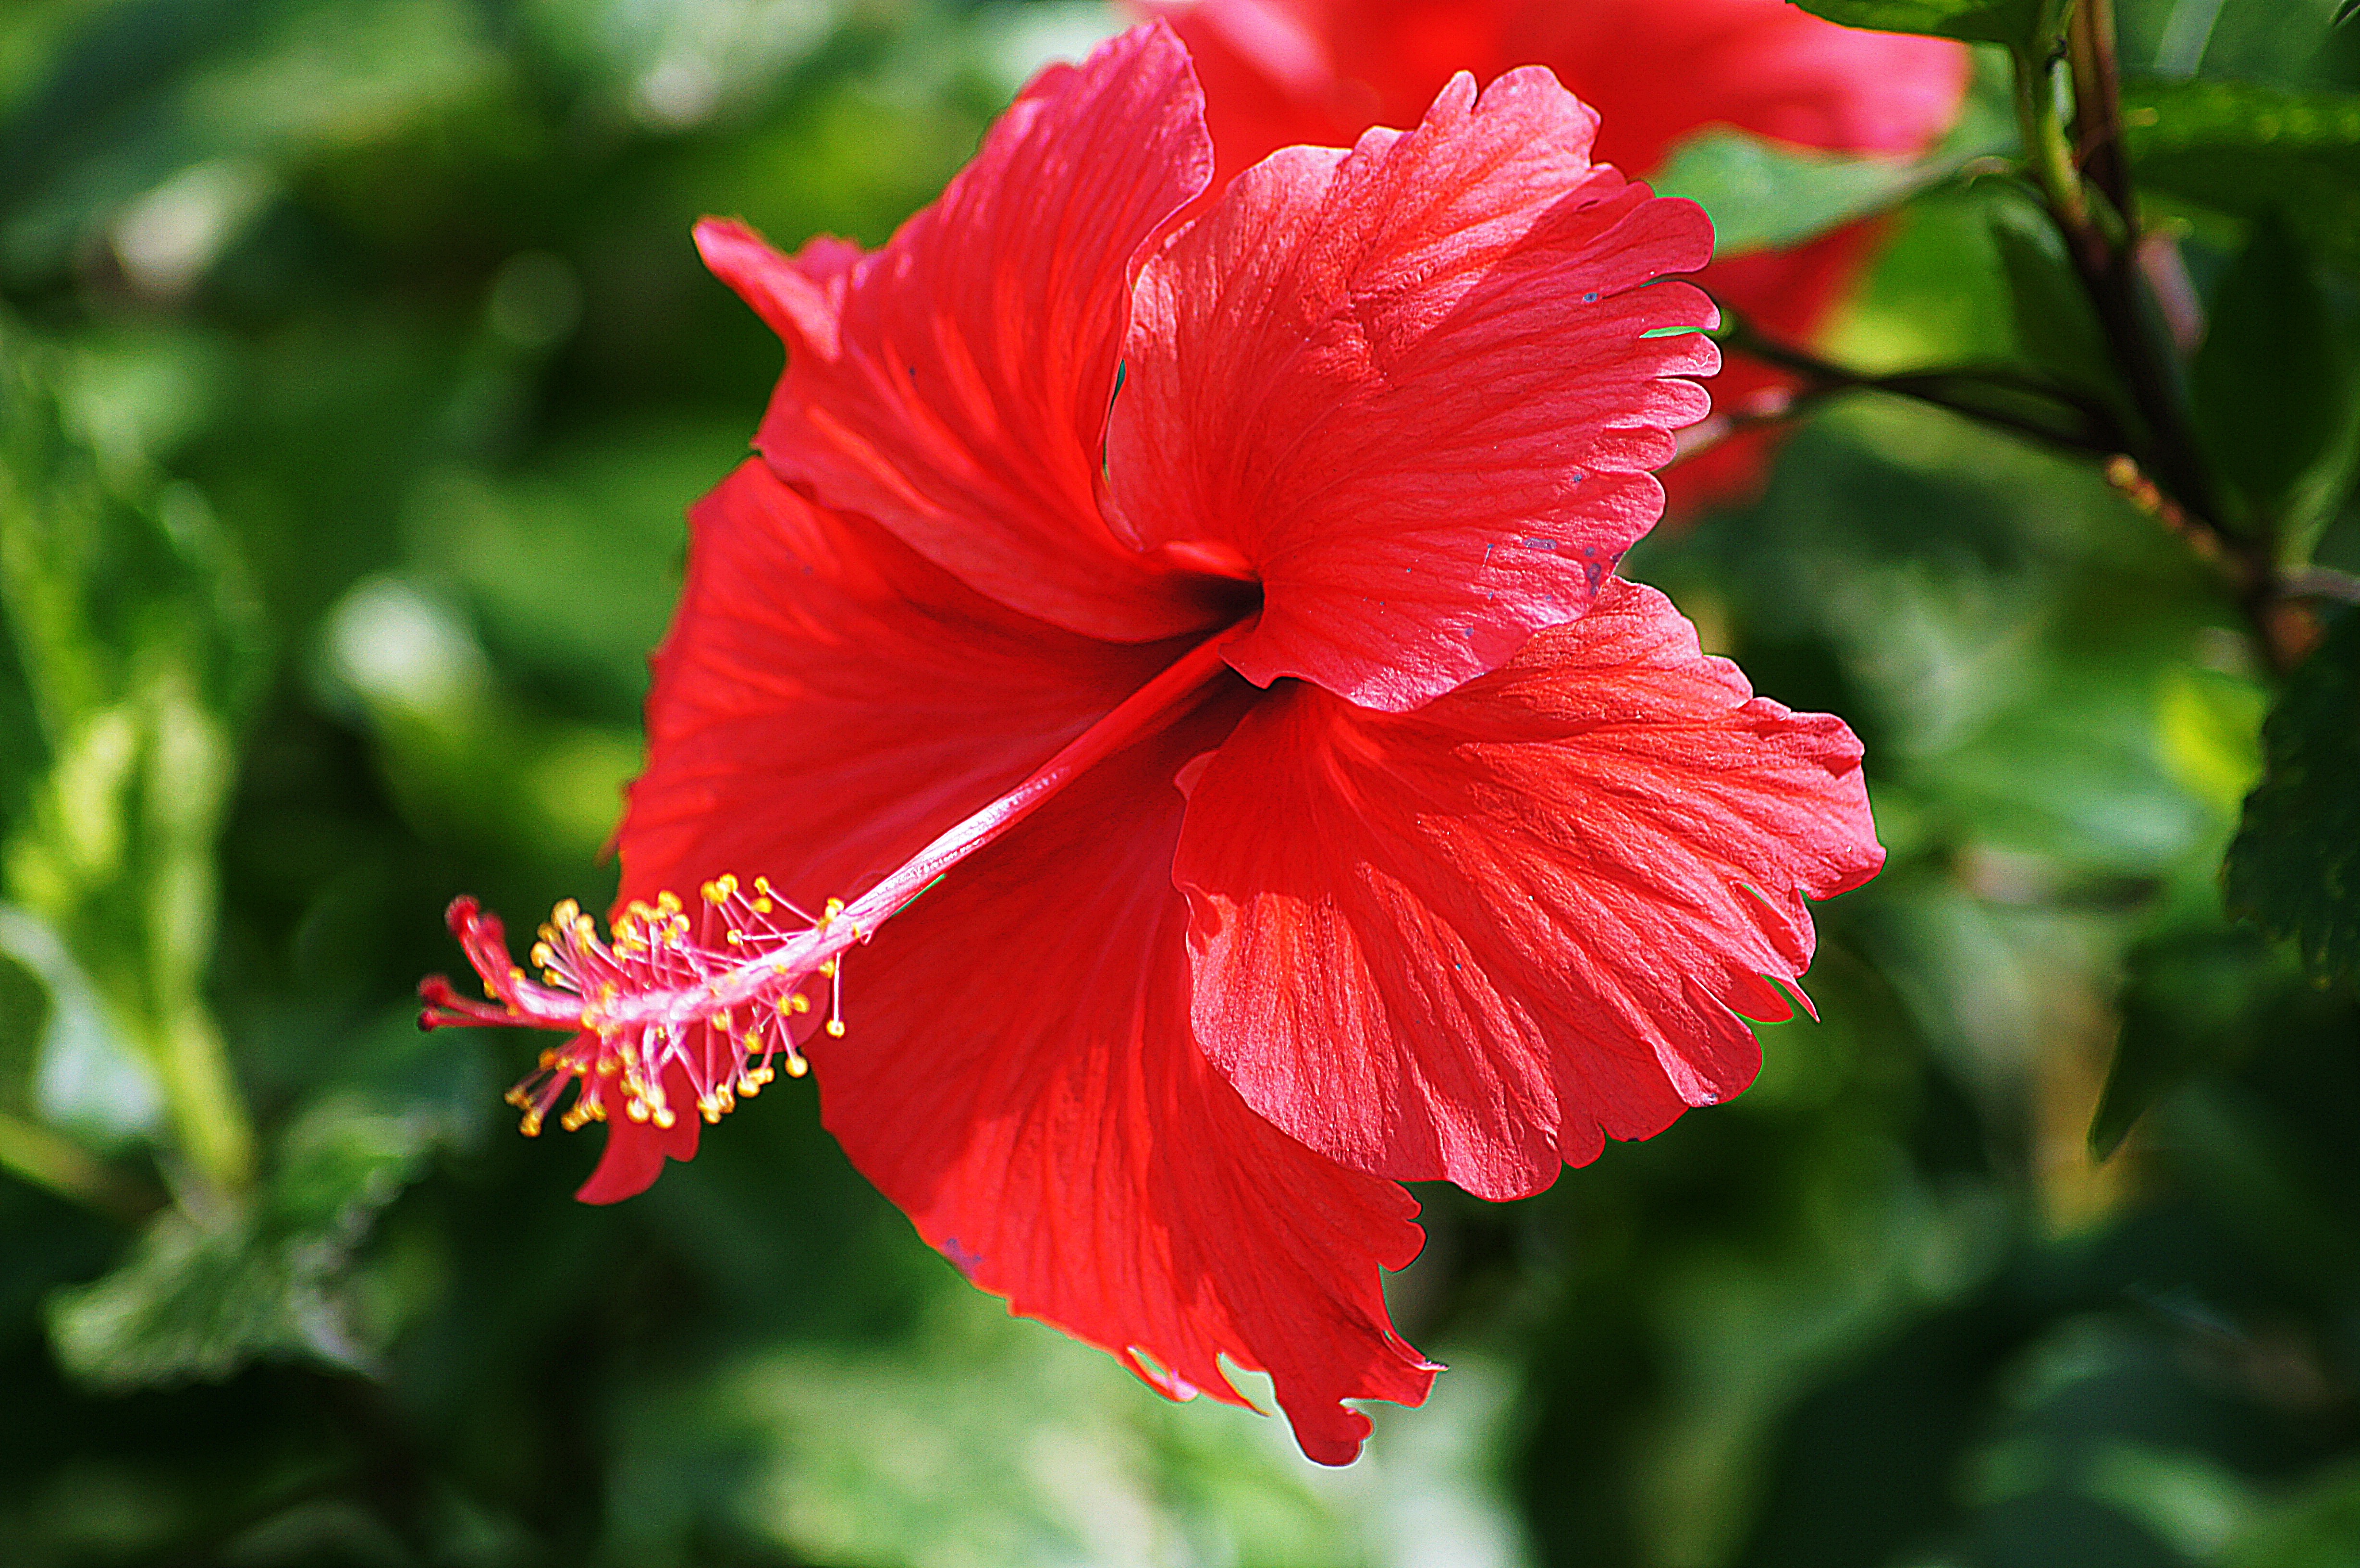
nature, plant, flower, petal, red, botany, flora, flowers, hibiscus, malvales, macro photography, flowering plant, fresh flowers, chinese hibiscus, annual plant, land plant, mallow family